Chemical Workers' Industrial Union

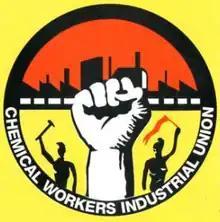
Logo of the union

The Chemical Workers' Industrial Union (CWIU) was a trade union representing workers in chemical and related industries in South Africa.